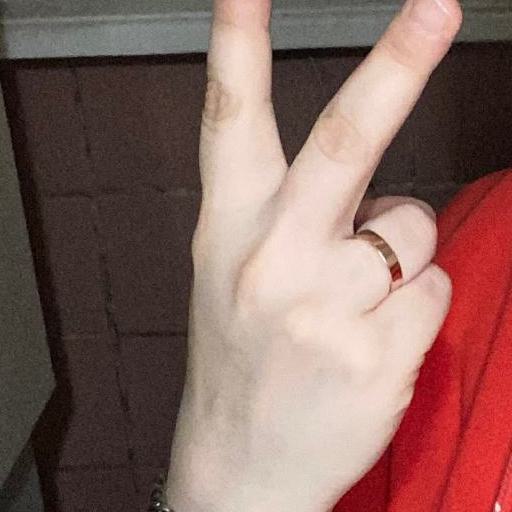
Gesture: peace_inverted